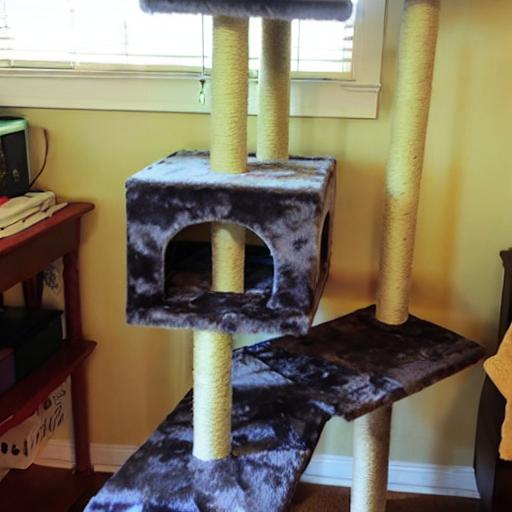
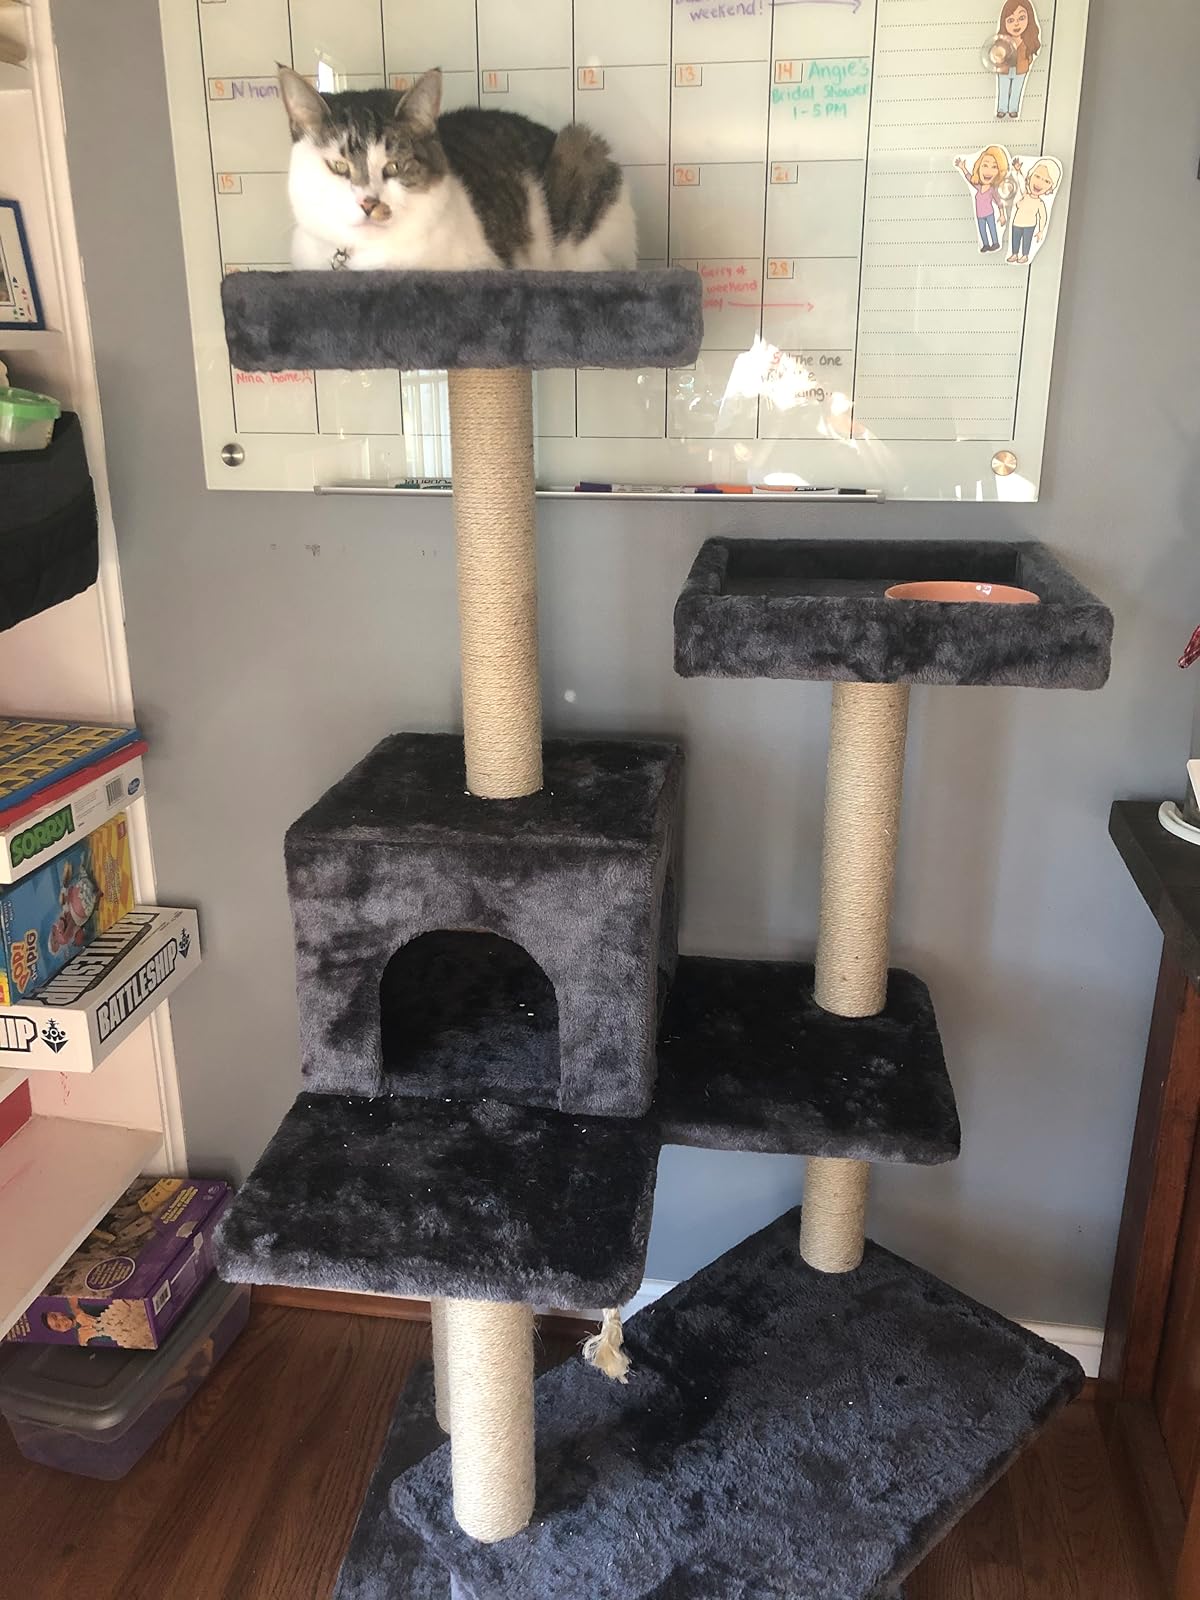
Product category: items_cat tree
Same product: no